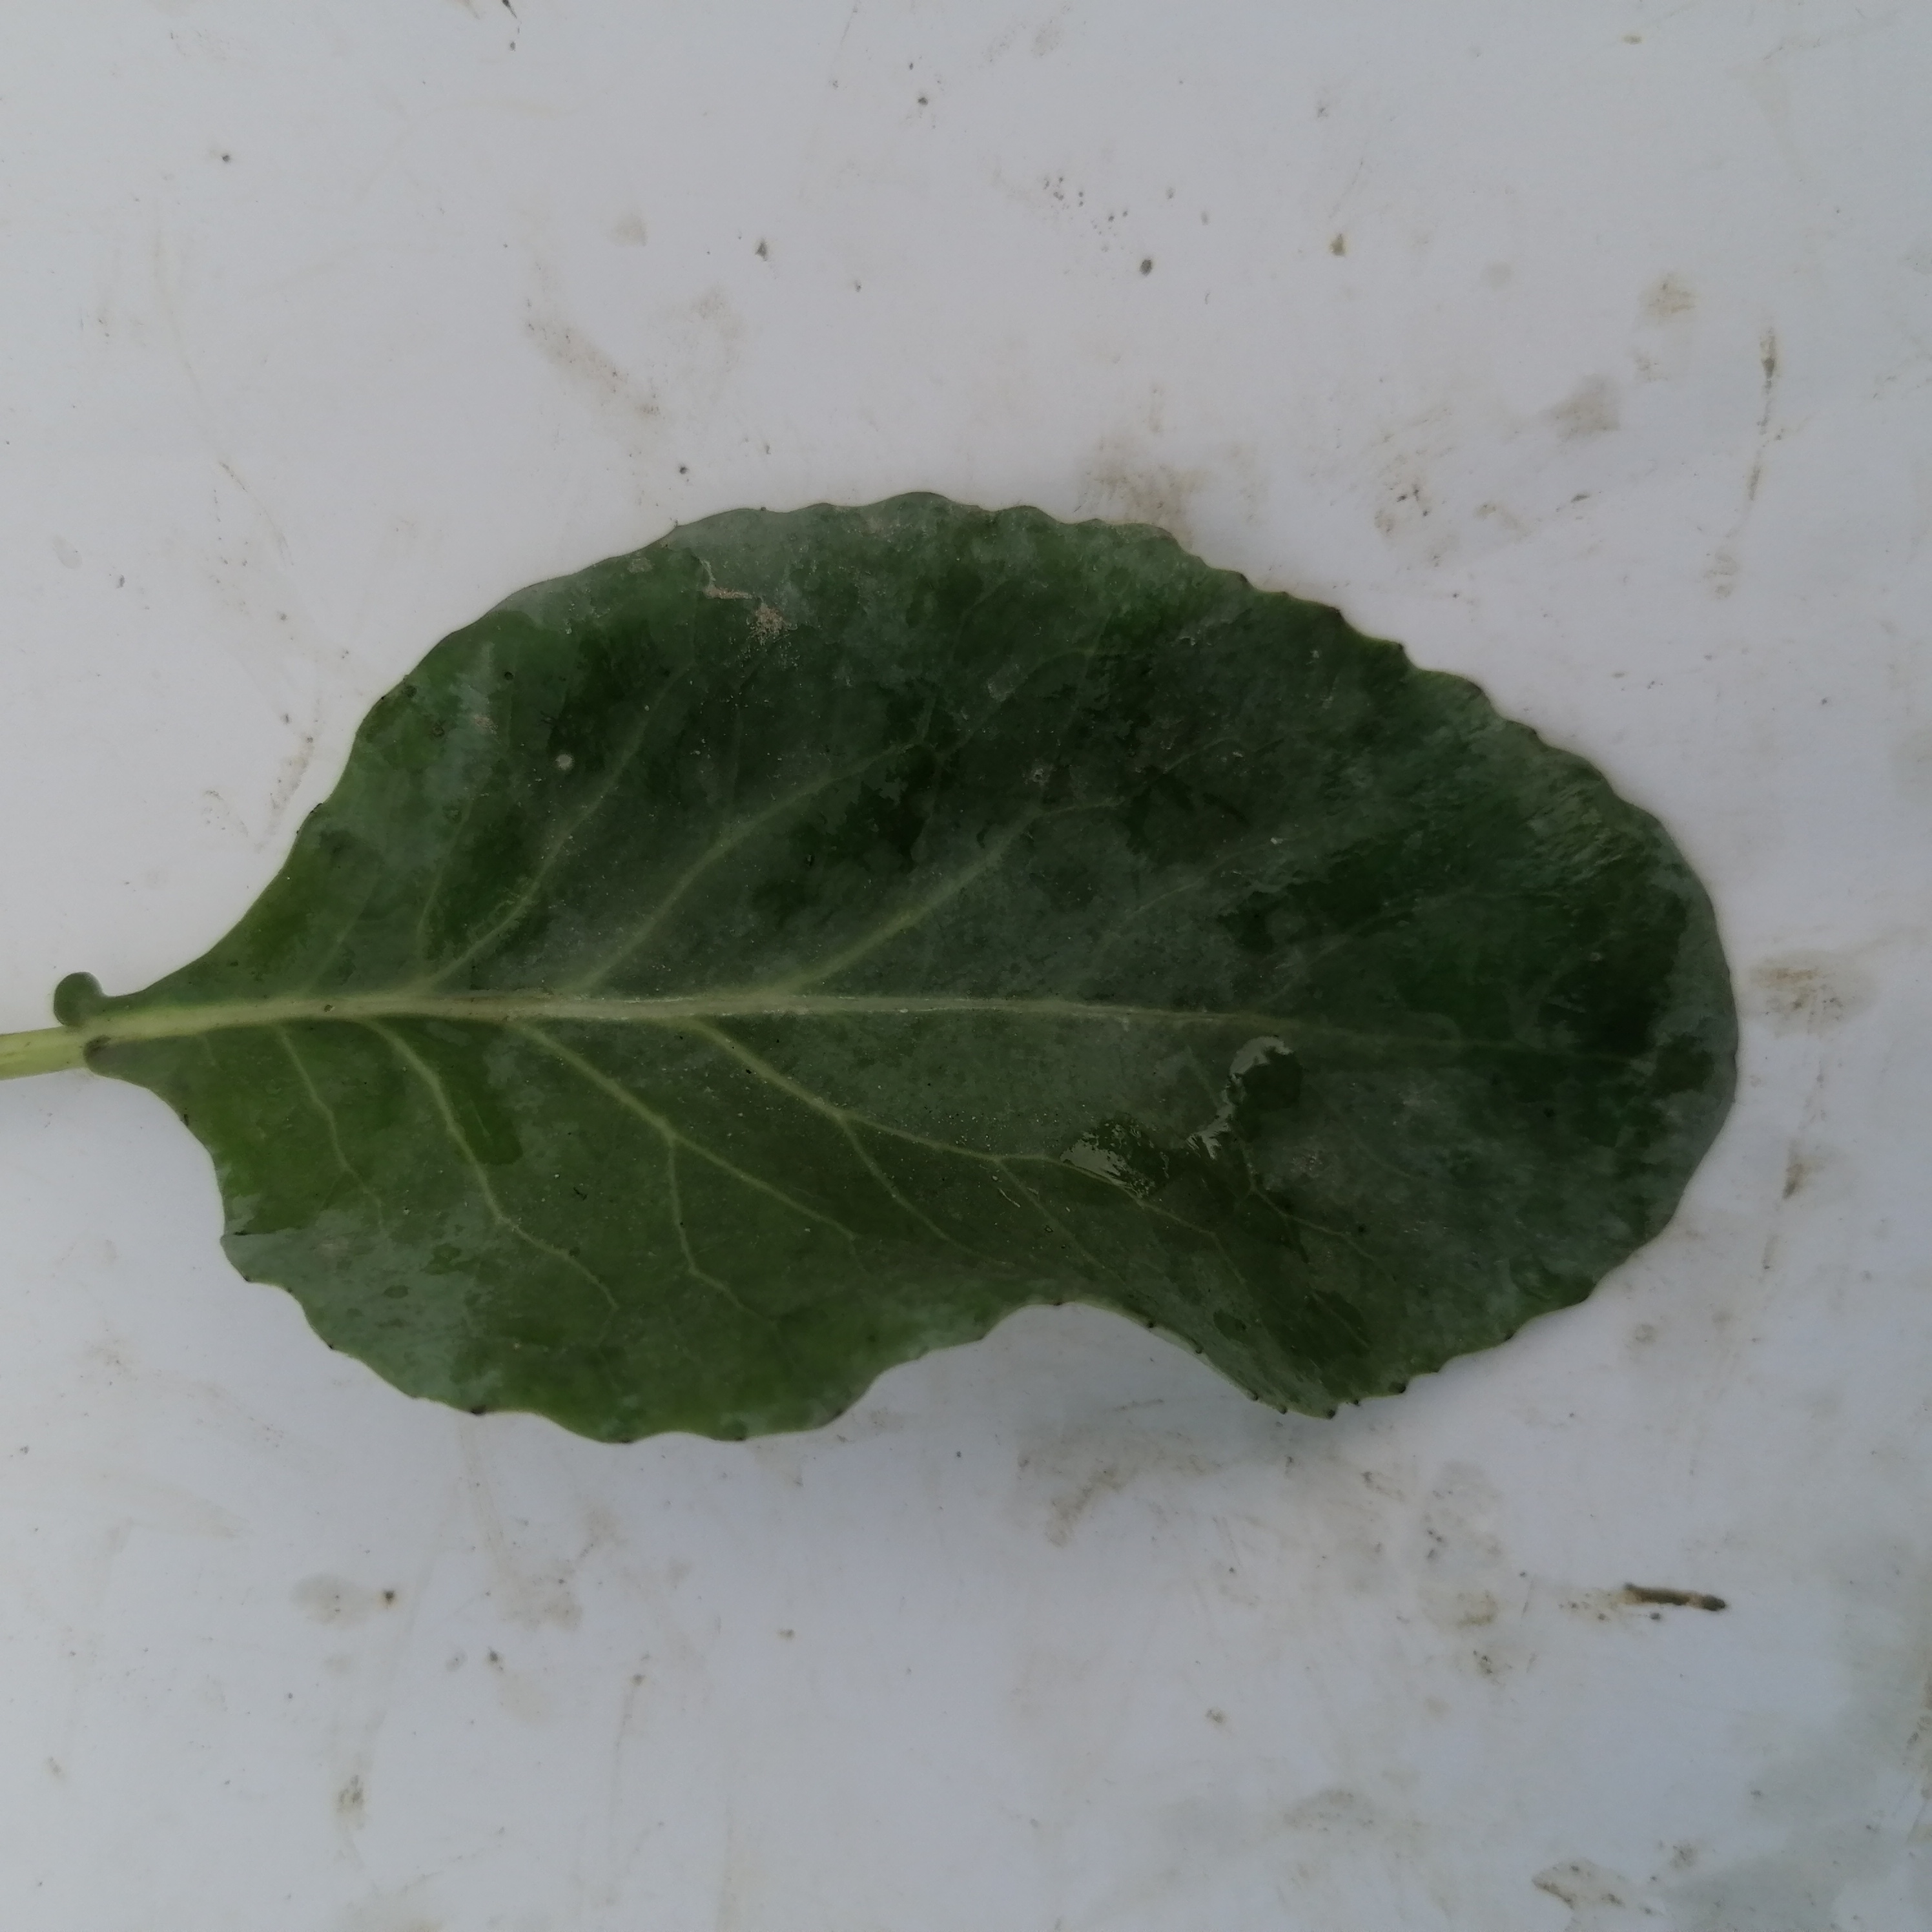
Label: Healthy